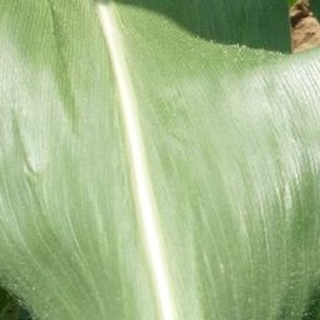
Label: healthy_corn